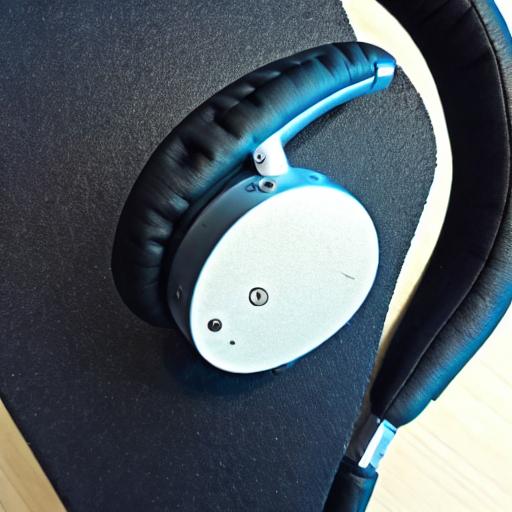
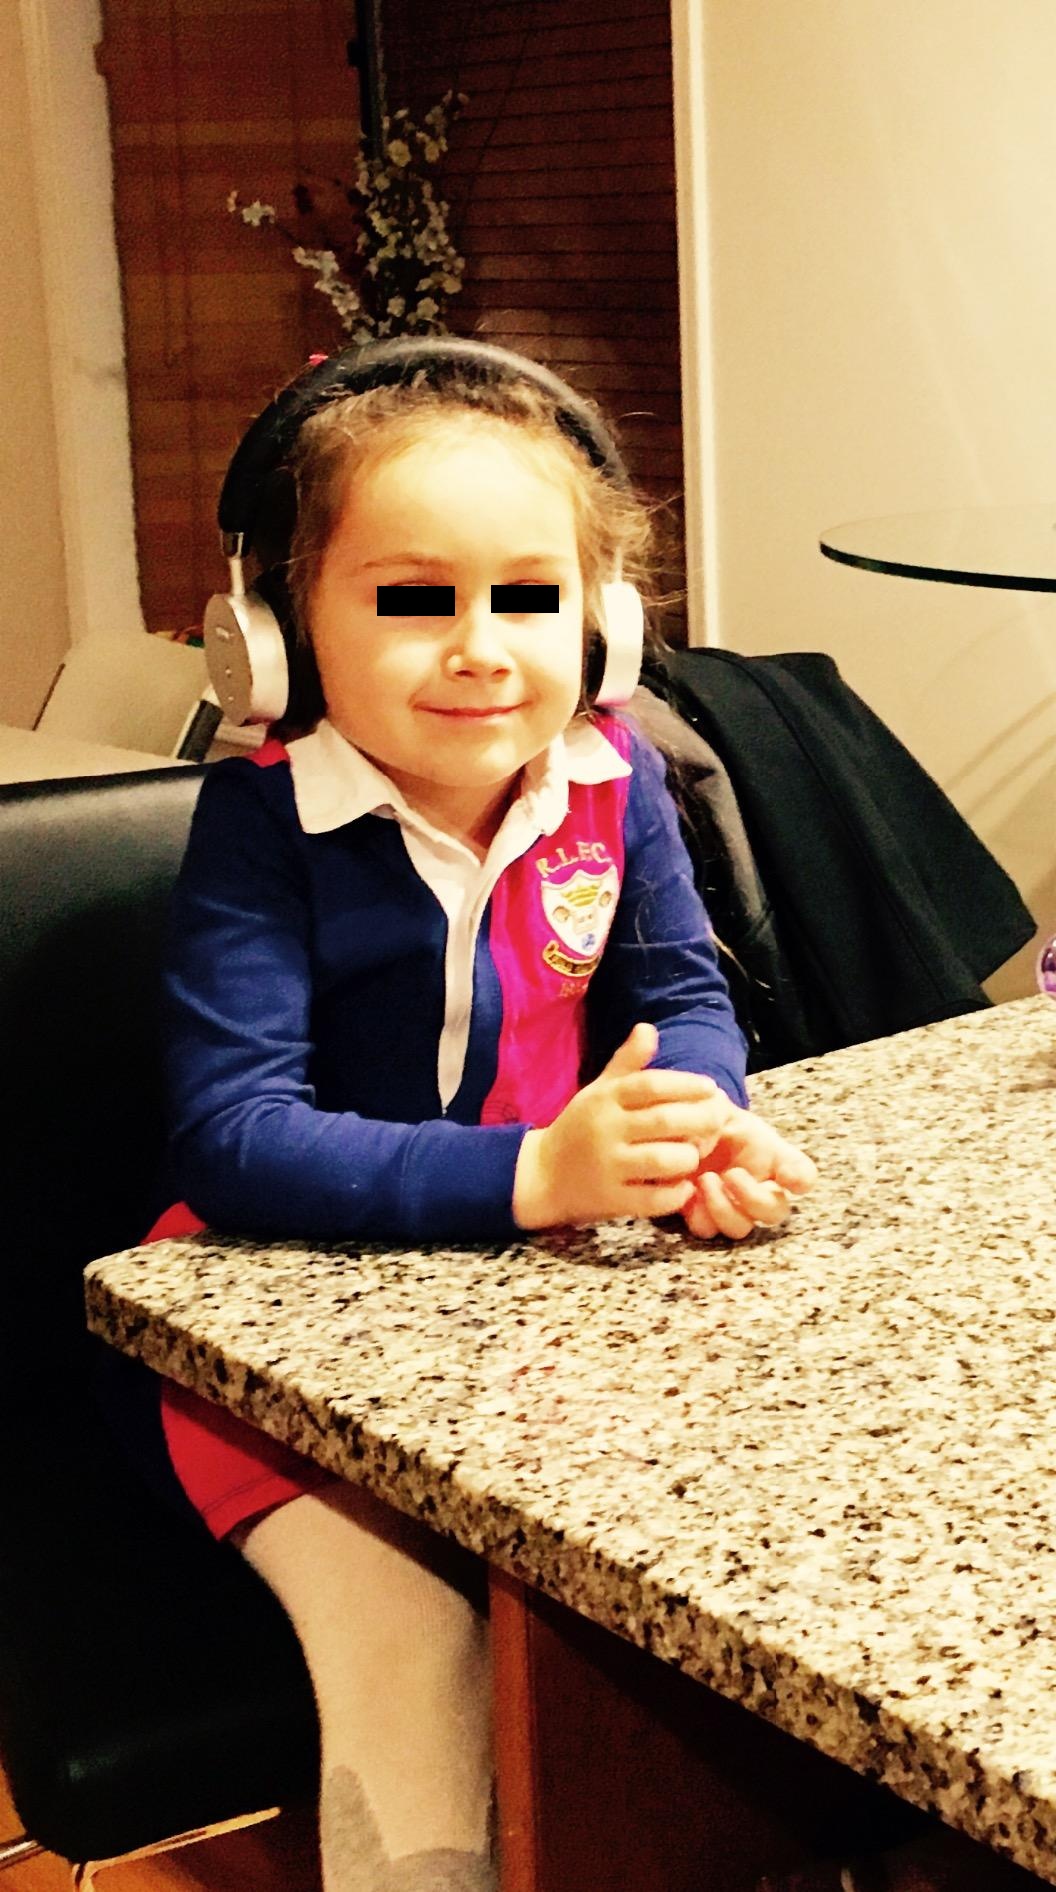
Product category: headphones
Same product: no